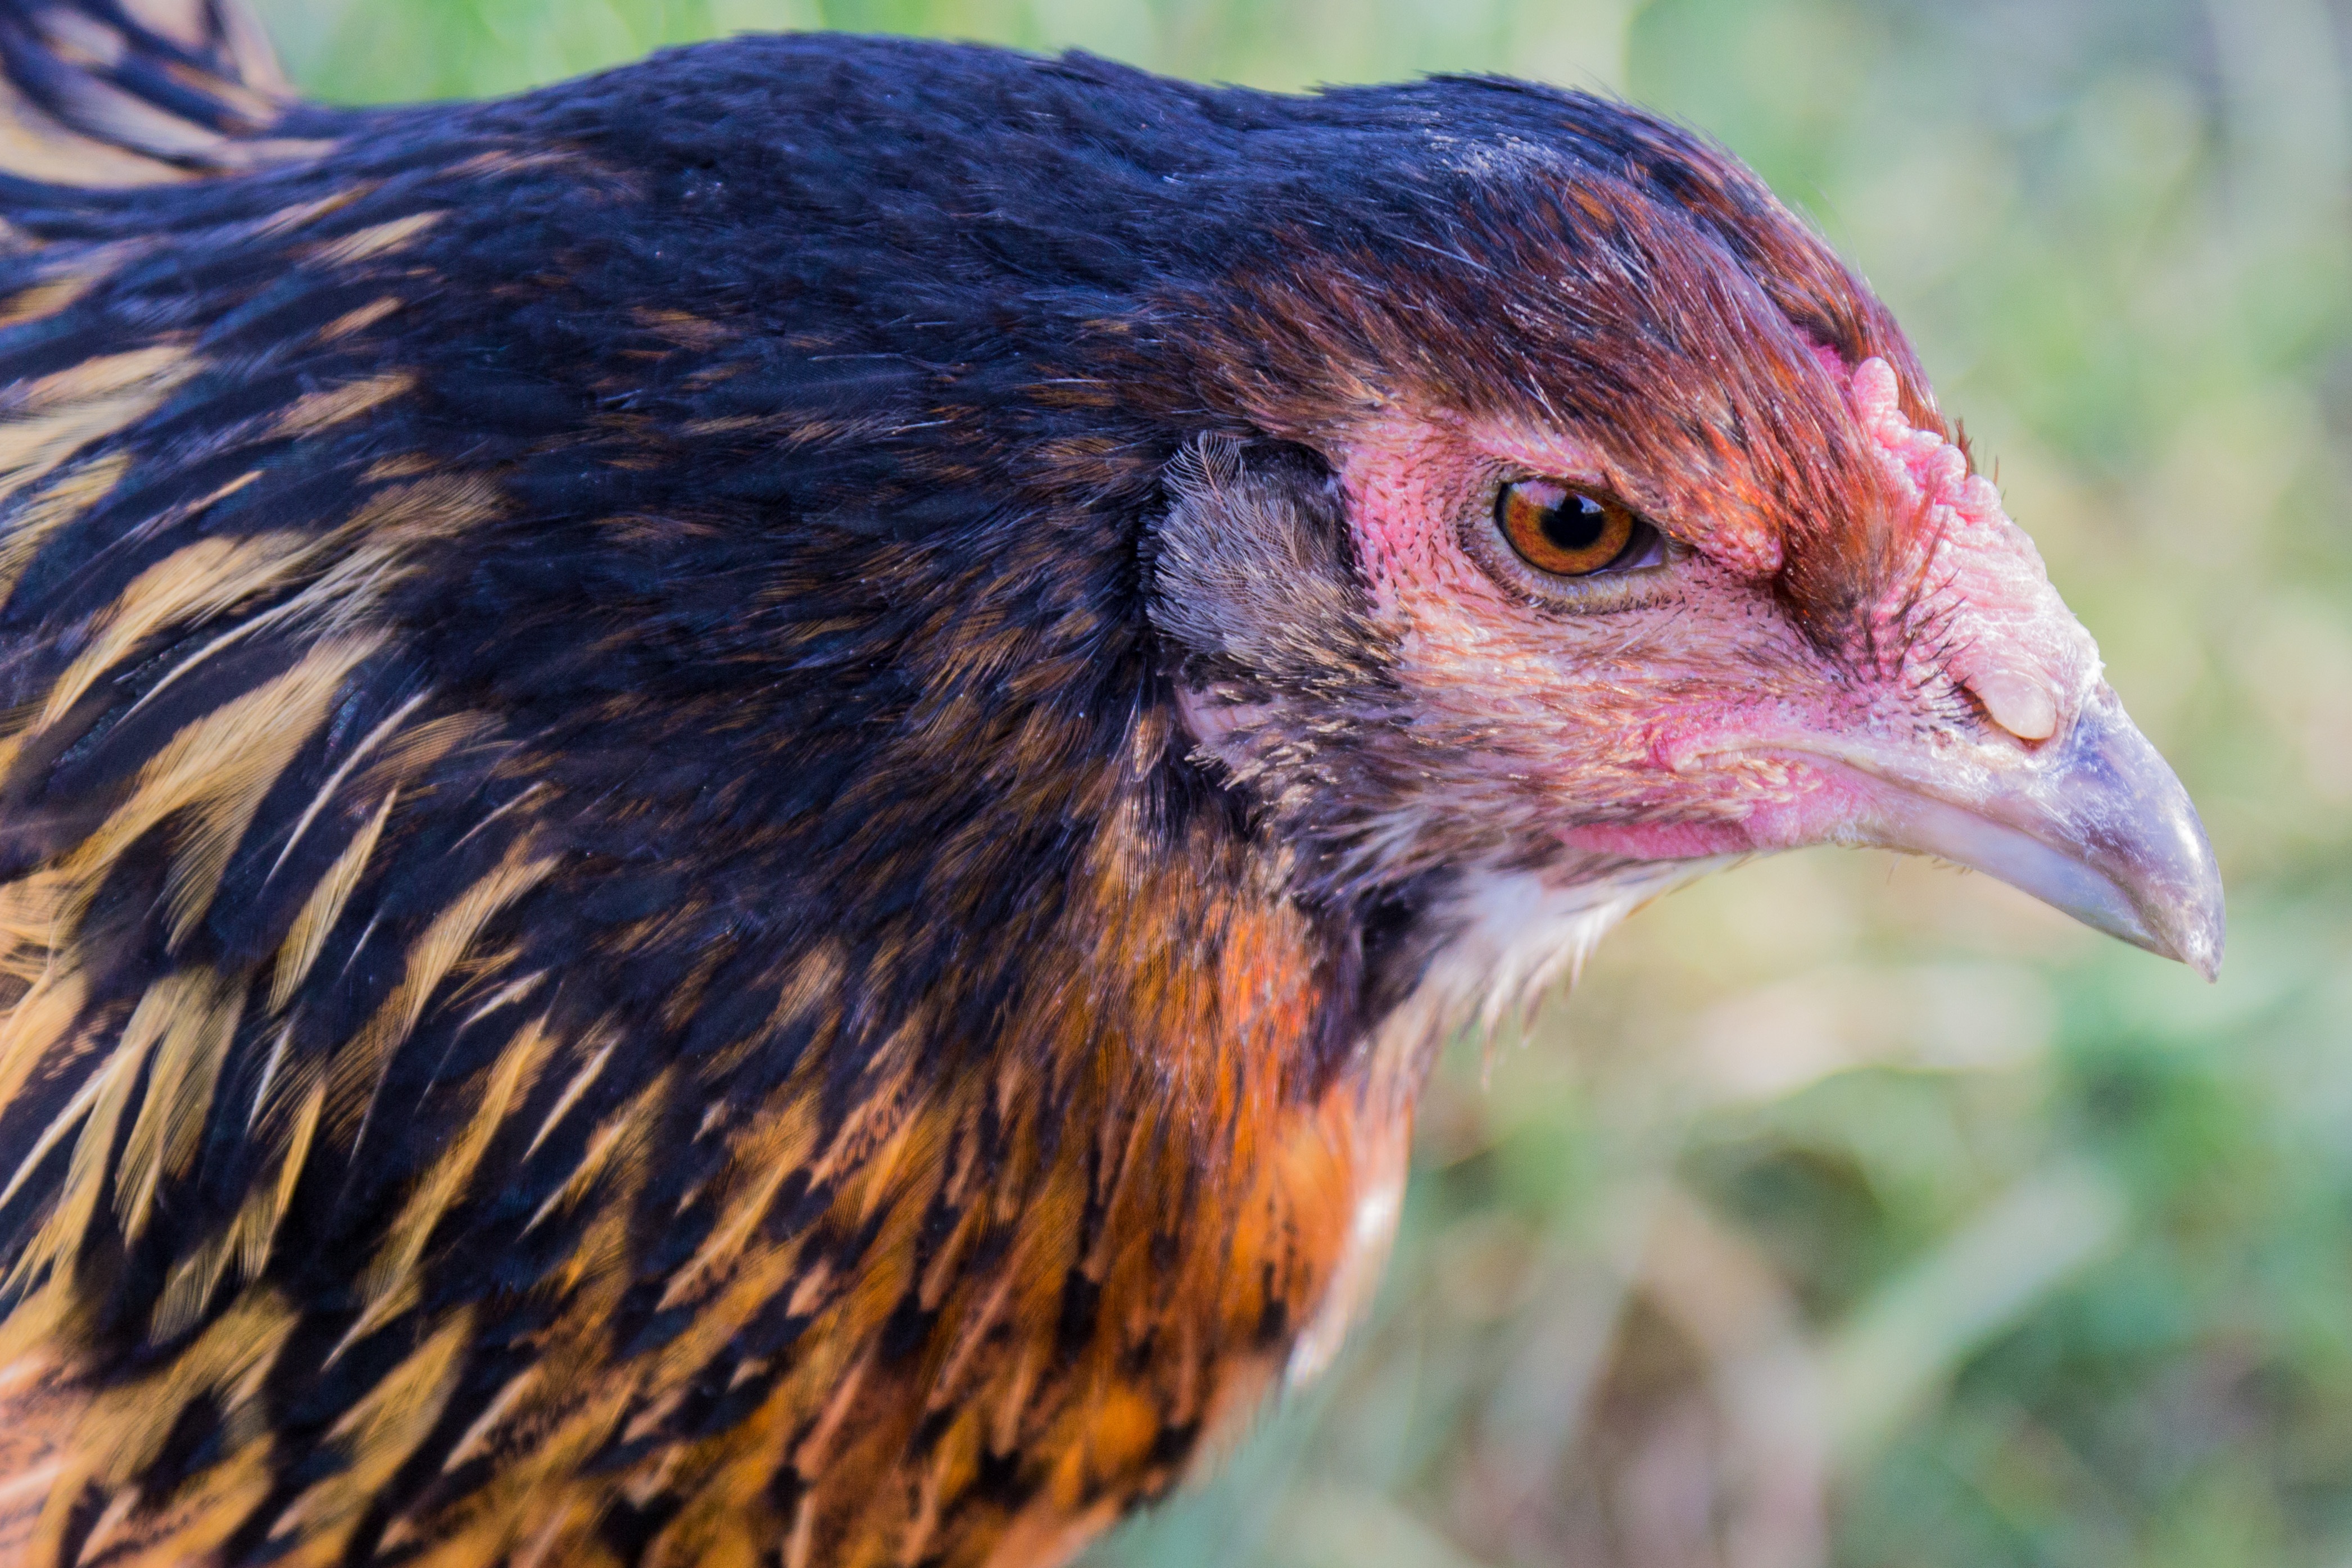
bird, farm, prairie, animal, wildlife, beak, agriculture, chicken, fowl, fauna, poultry, close up, galliformes, vertebrate, bill, wildlife photography, chickens, phasianidae, animal husbandry, free range, breed chicken